Terry Snoddy

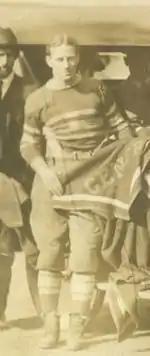
Snoddy holding blanket the day before the historic defeat of Harvard.

Snoddy was a prominent end and halfback for the Centre Praying Colonels of Centre College in Danville, Kentucky; a member of two of its most famous teams in 1919 and 1921. Snoddy was selected to at least one All-Southern team every year he played.